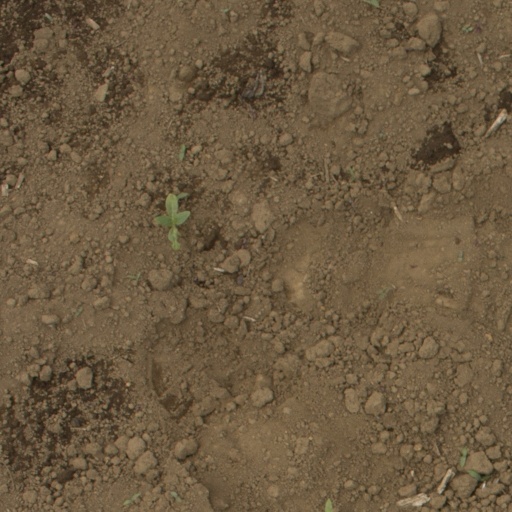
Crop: Jerusalem artichoke